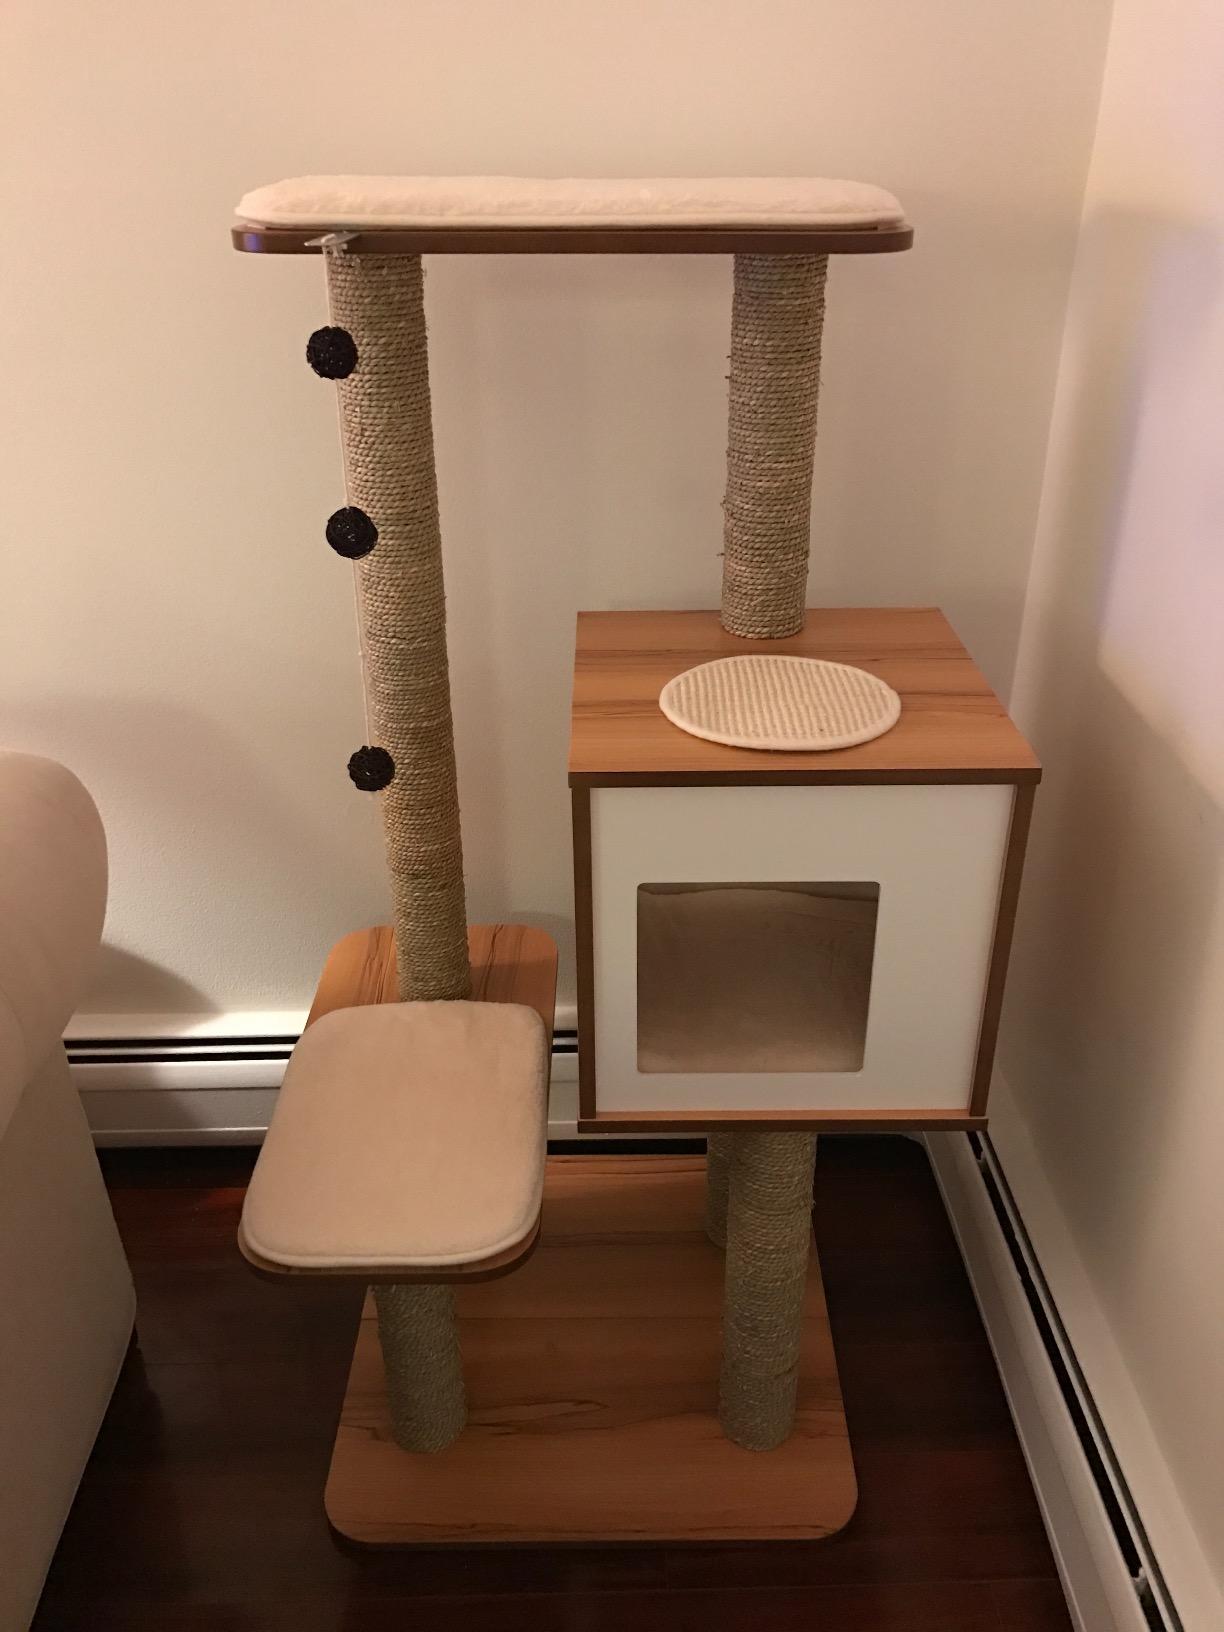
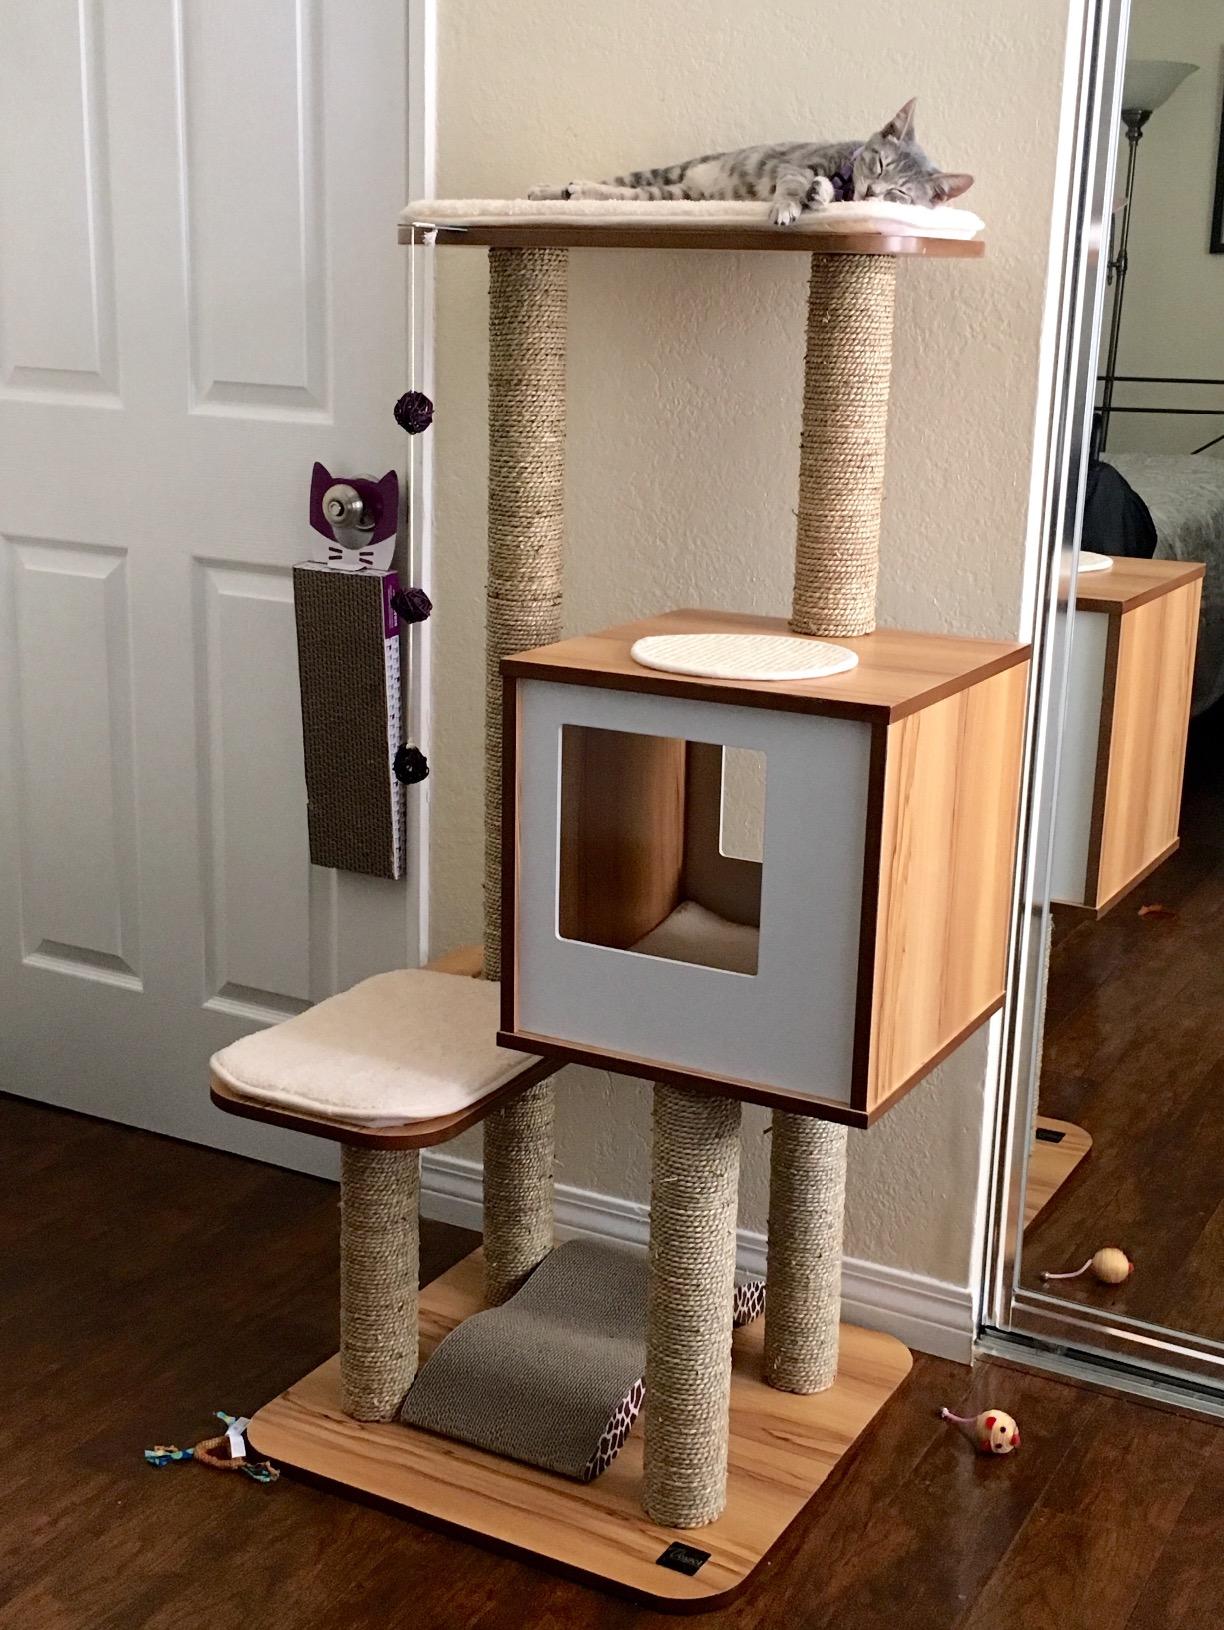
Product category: items_cat tree
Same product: yes